Old St. Peter's Basilica

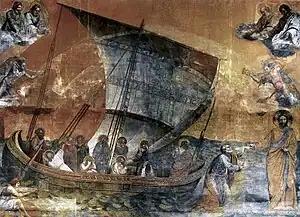
The 1628 full-size copy in oil of the great "Navicella" mosaic by Giotto

The design was a typical basilica form with the plan and elevation resembling those of Roman basilicas and audience halls, such as the Basilica Ulpia in Trajan's Forum and Constantine's own Aula Palatina at Trier, rather than the design of any Greco-Roman temple. The design may have been derived from the description of Solomon's Temple in 1 Kings 6.